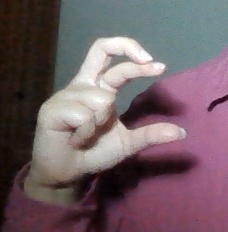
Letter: thal